Curbar Edge

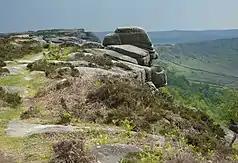

Curbar Edge is located in the Dark Peak, the area of the Peak District characterized by peat moorland and gritstone rock. The Edge is one of a long series of west-facing gritstone escarpments, collectively known as the Eastern Grit. A short walk away from Curbar Edge is White Edge, which is visible east of the location. The ground is uneven because of the presence of the Big Moor. In the same area of Curbar Edge is located Padley Gorge, on the A6187, close to Grindleford village, this area is recognised as a Site of Special Scientific Interest (SSSI). Another place of interest located near Curbar Edge is Linacre Reservoirs, built between 1855 and 1904, located in Chesterfield, Derbyshire.